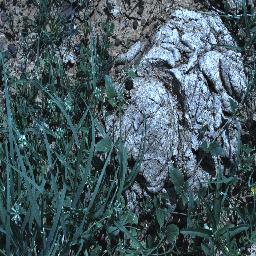
Label: negative